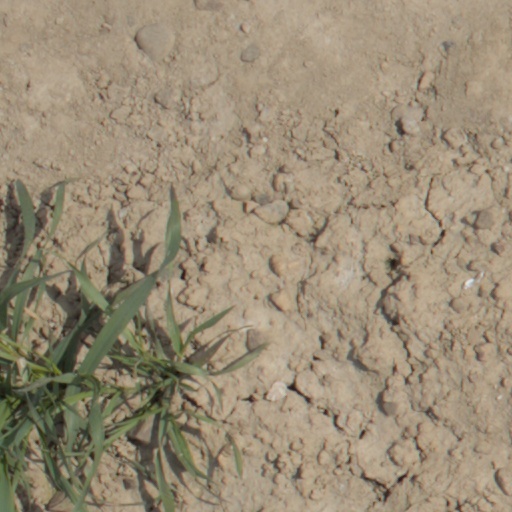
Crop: wheat